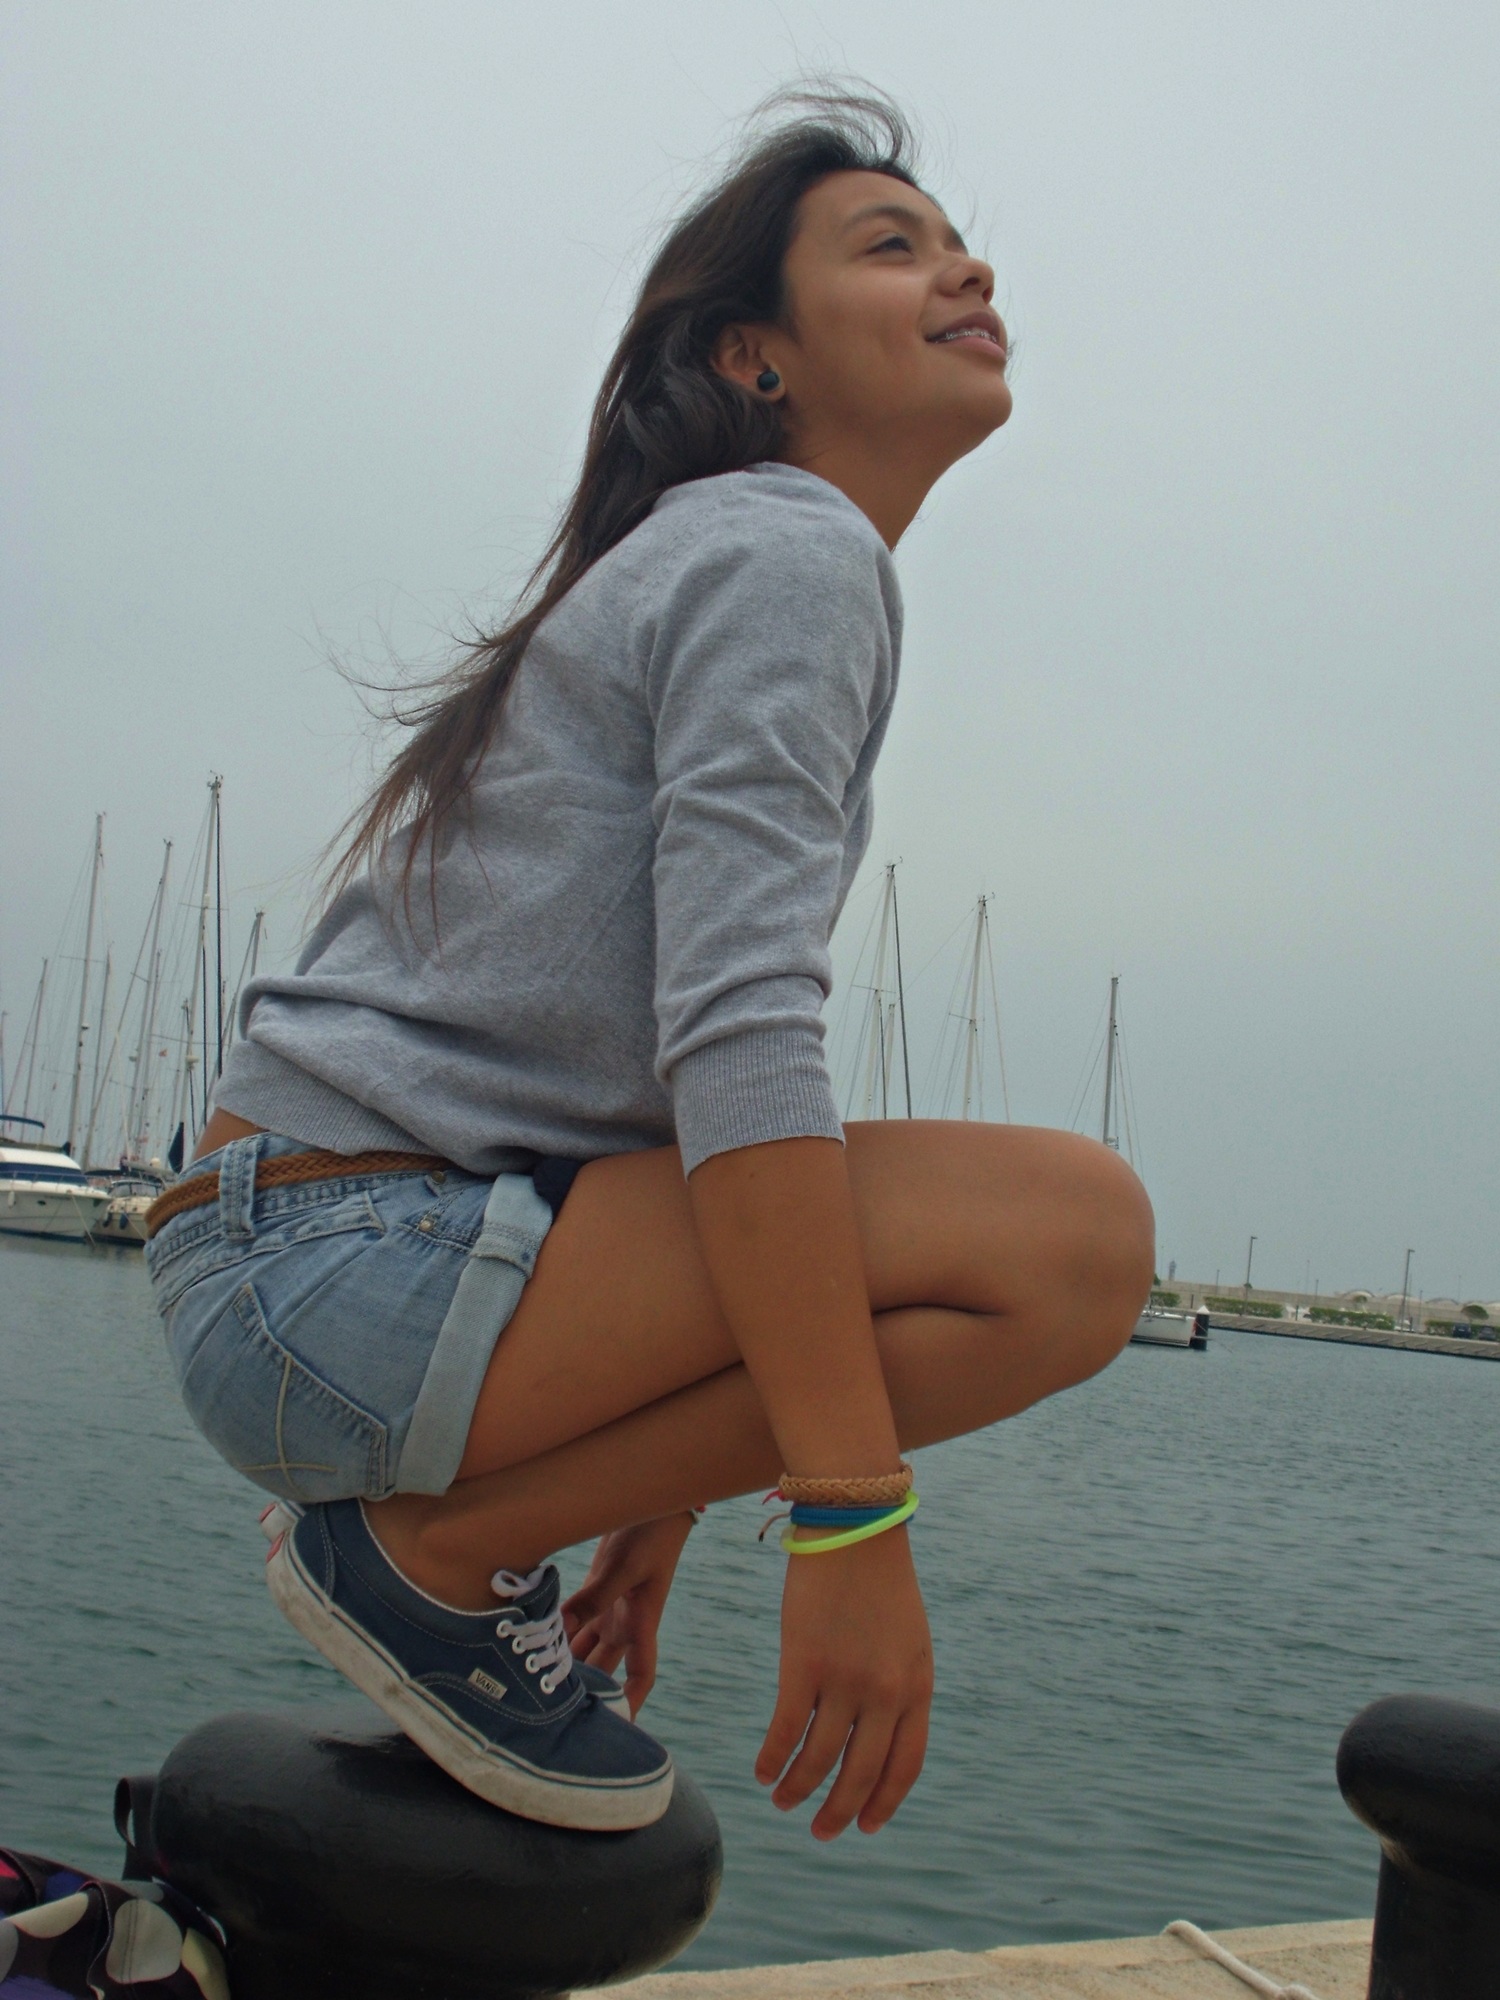
sea, light, girl, woman, leg, thinking, model, young, spring, youth, sitting, fashion, clothing, lady, season, human body, posing, tennis, women, photograph, beauty, joy, image, teen, femininity, photo shoot, informal, human positions